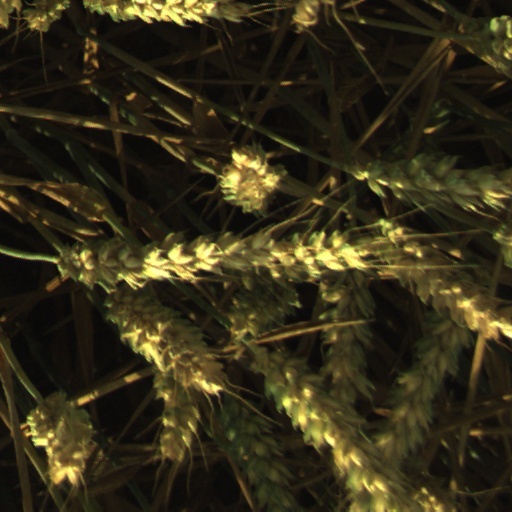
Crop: wheat